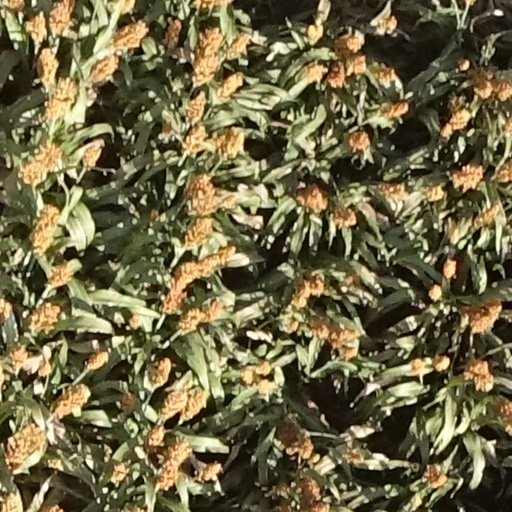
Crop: sorghum